Vilnius University Faculty of Communication

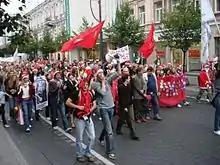
Students and lecturers participating in a new study year's march on 1 September 2006

The Student Representation of the Faculty of Communication (SR FC) represents student interests and provides consultations on academic and social issues.